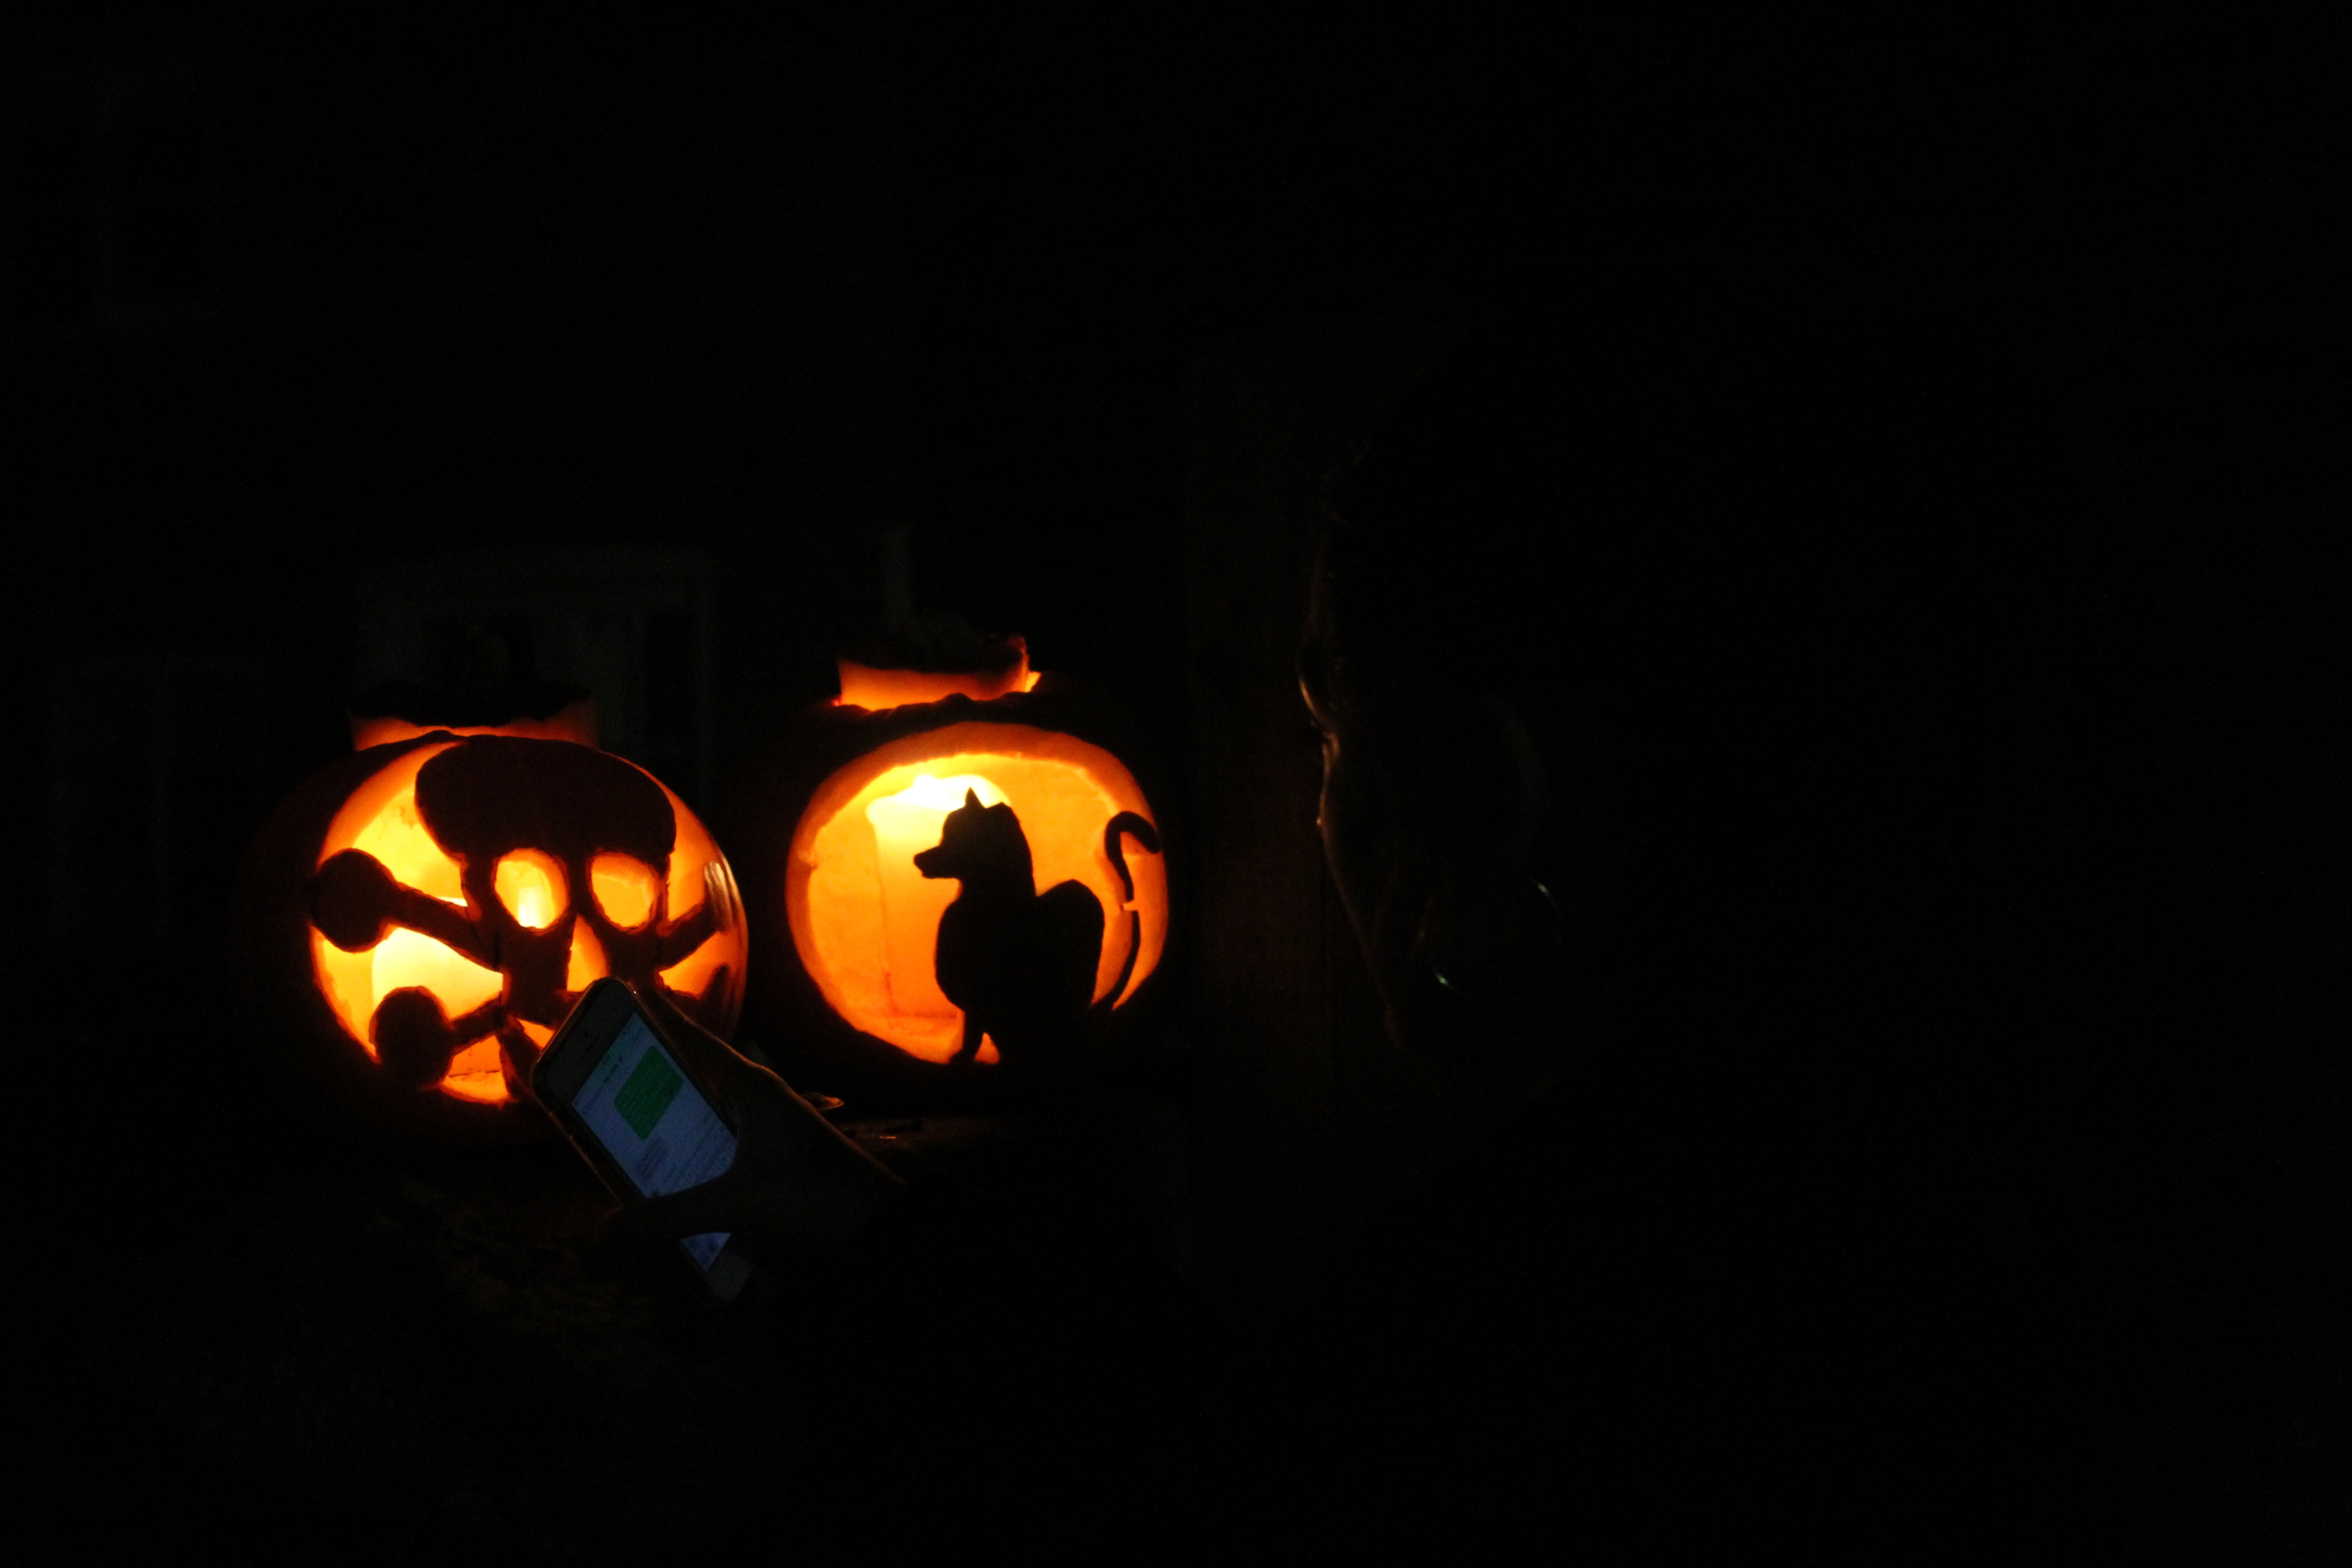
pumpkin, halloween, darkness, lighting, jack o lantern